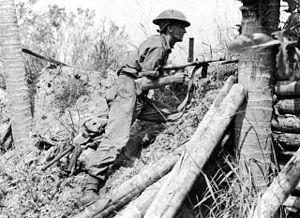
La bataille de Labuan oppose les forces australiennes et japonaises durant la campagne de Bornéo lors de la Seconde Guerre mondiale. Elle se déroule du 10 au 21 juin 1945 en Malaisie sur l’île de Labuan et s’inscrit dans le cadre de l'invasion australienne du Nord de Bornéo. Engagée sur l'initiative des forces alliées, elle a pour but de prendre le contrôle de la baie de Brunei, base de soutien stratégique pour de futures offensives sur l'île de Bornéo.